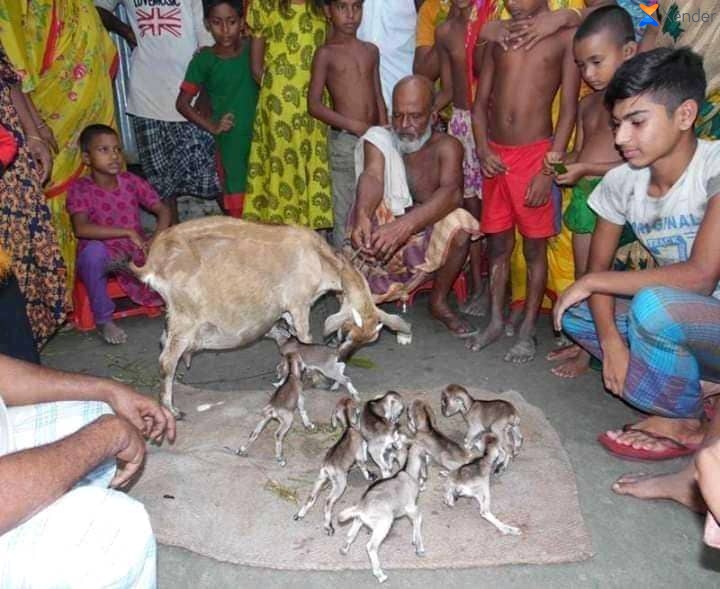
Gis naa ci...boo xam ne bii am na béy ak ñi ko wër. Xam naa nag nuruwul suñu cosaan ak aada réew mi ci nekk.